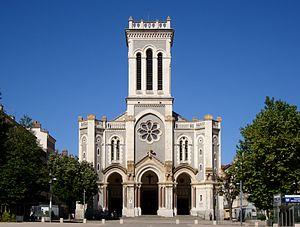
La cathédrale Saint-Charles-Borromée de Saint-Étienne dans la Loire.
Les listes suivantes recensent les cathédrales catholiques de France.
La cathédrale Saint-Charles-Borromée de Saint-Étienne est une cathédrale catholique, située à Saint-Étienne, dans le département de la Loire. Placée sous l'invocation de saint Charles Borromée, elle est construite entre 1912 et 1923 sur un terrain donné à la paroisse par la famille Palluat de Besset.
Le diocèse de Saint-Étienne est un diocèse de l'Église catholique en France. Érigé en 1970, il couvre deux arrondissements du département de la Loire : celui de Saint-Étienne et celui de Montbrison. Il est suffragant de l'archidiocèse de Lyon. Mᵍʳ Sylvain Bataille est l'évêque de Saint-Etienne depuis mai 2016.